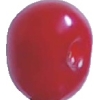
Label: cherry_sour